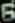
Number: 6